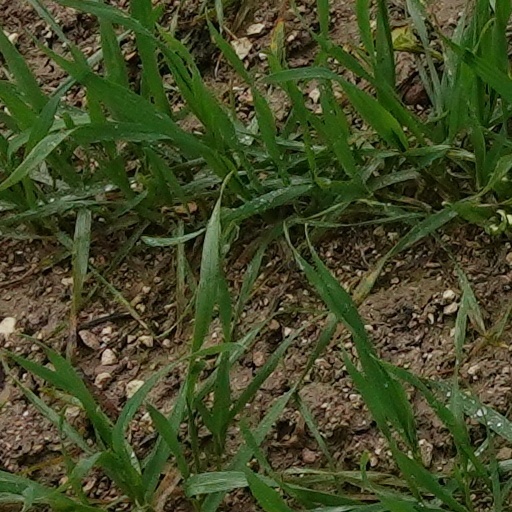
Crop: wheat